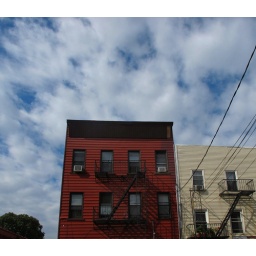
red building in red hook